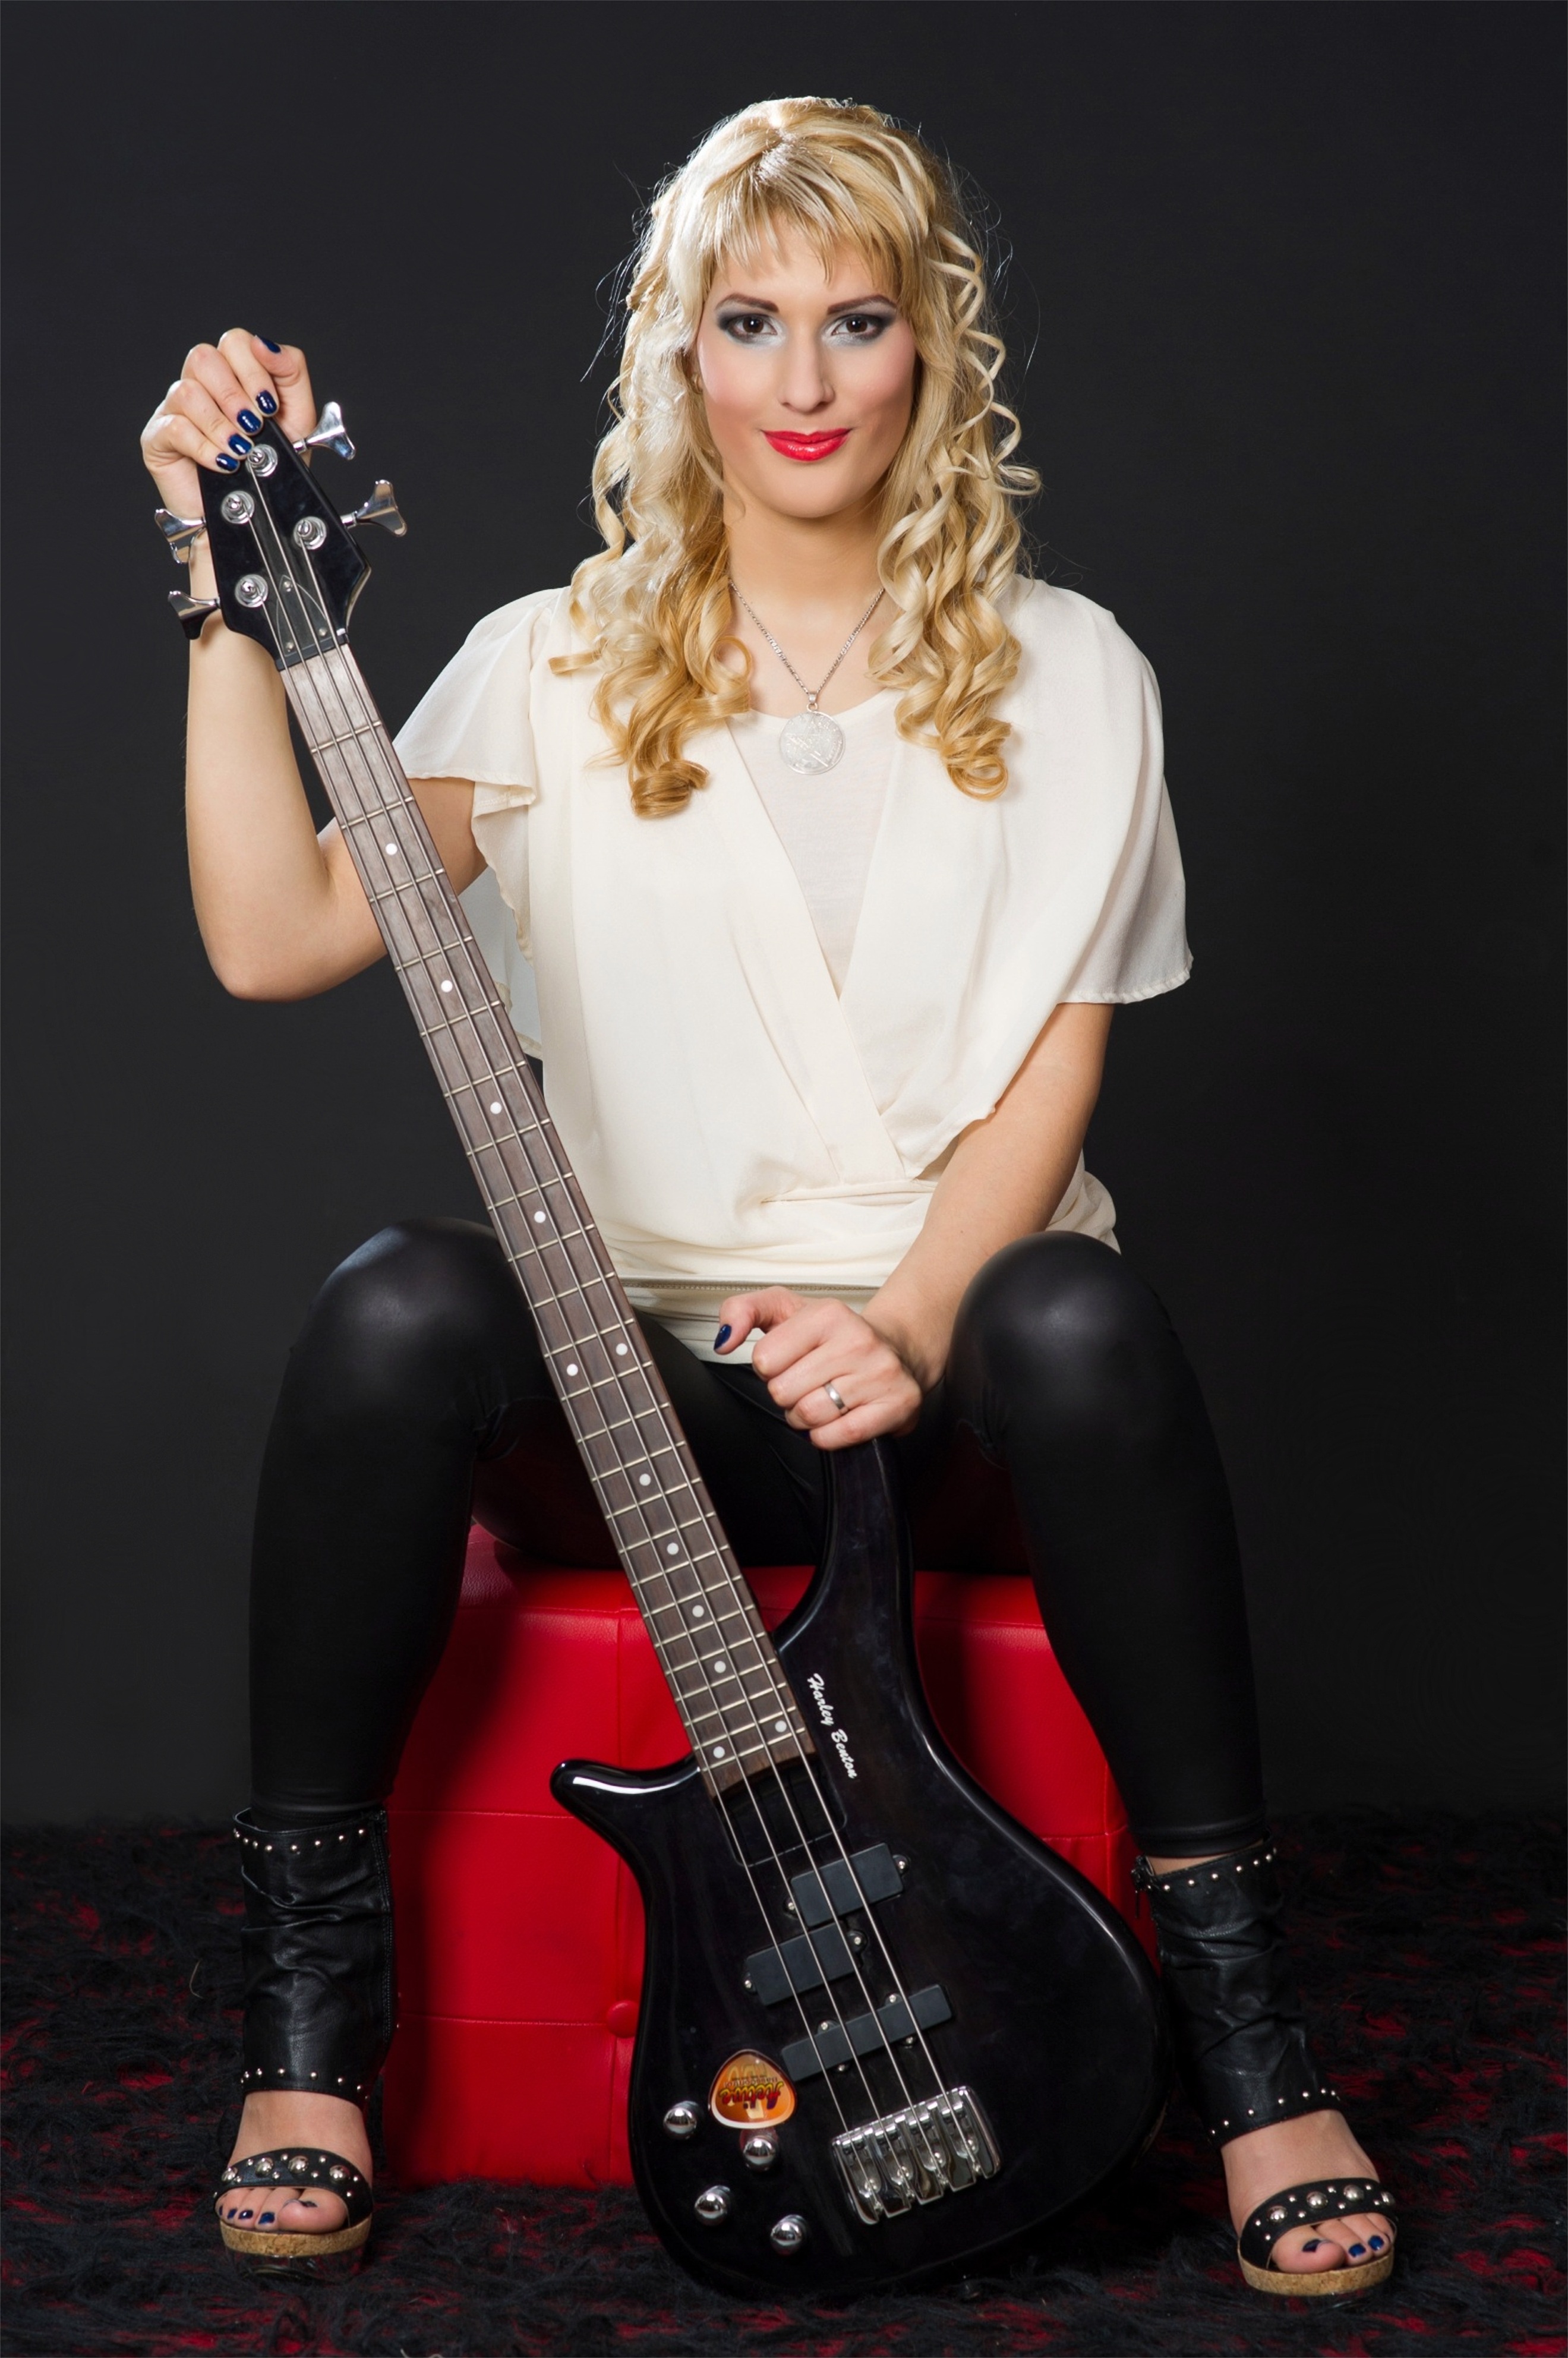
person, music, woman, guitar, singer, instrument, musician, clothing, lady, player, performance, bassist, singing, guitarist, electric, bass guitar, singer songwriter, string instrument, plucked string instruments